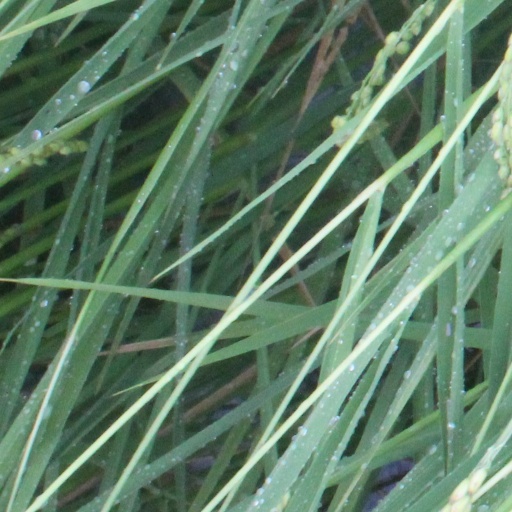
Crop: rice